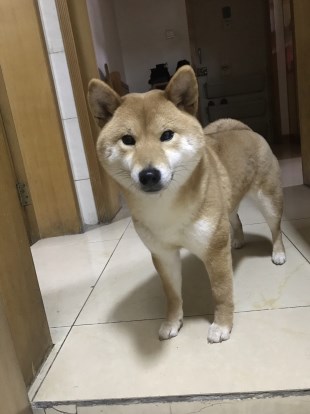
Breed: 1043-n000001-Shiba_Dog